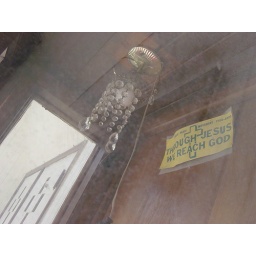
A display in an abandoned movie theater box office.